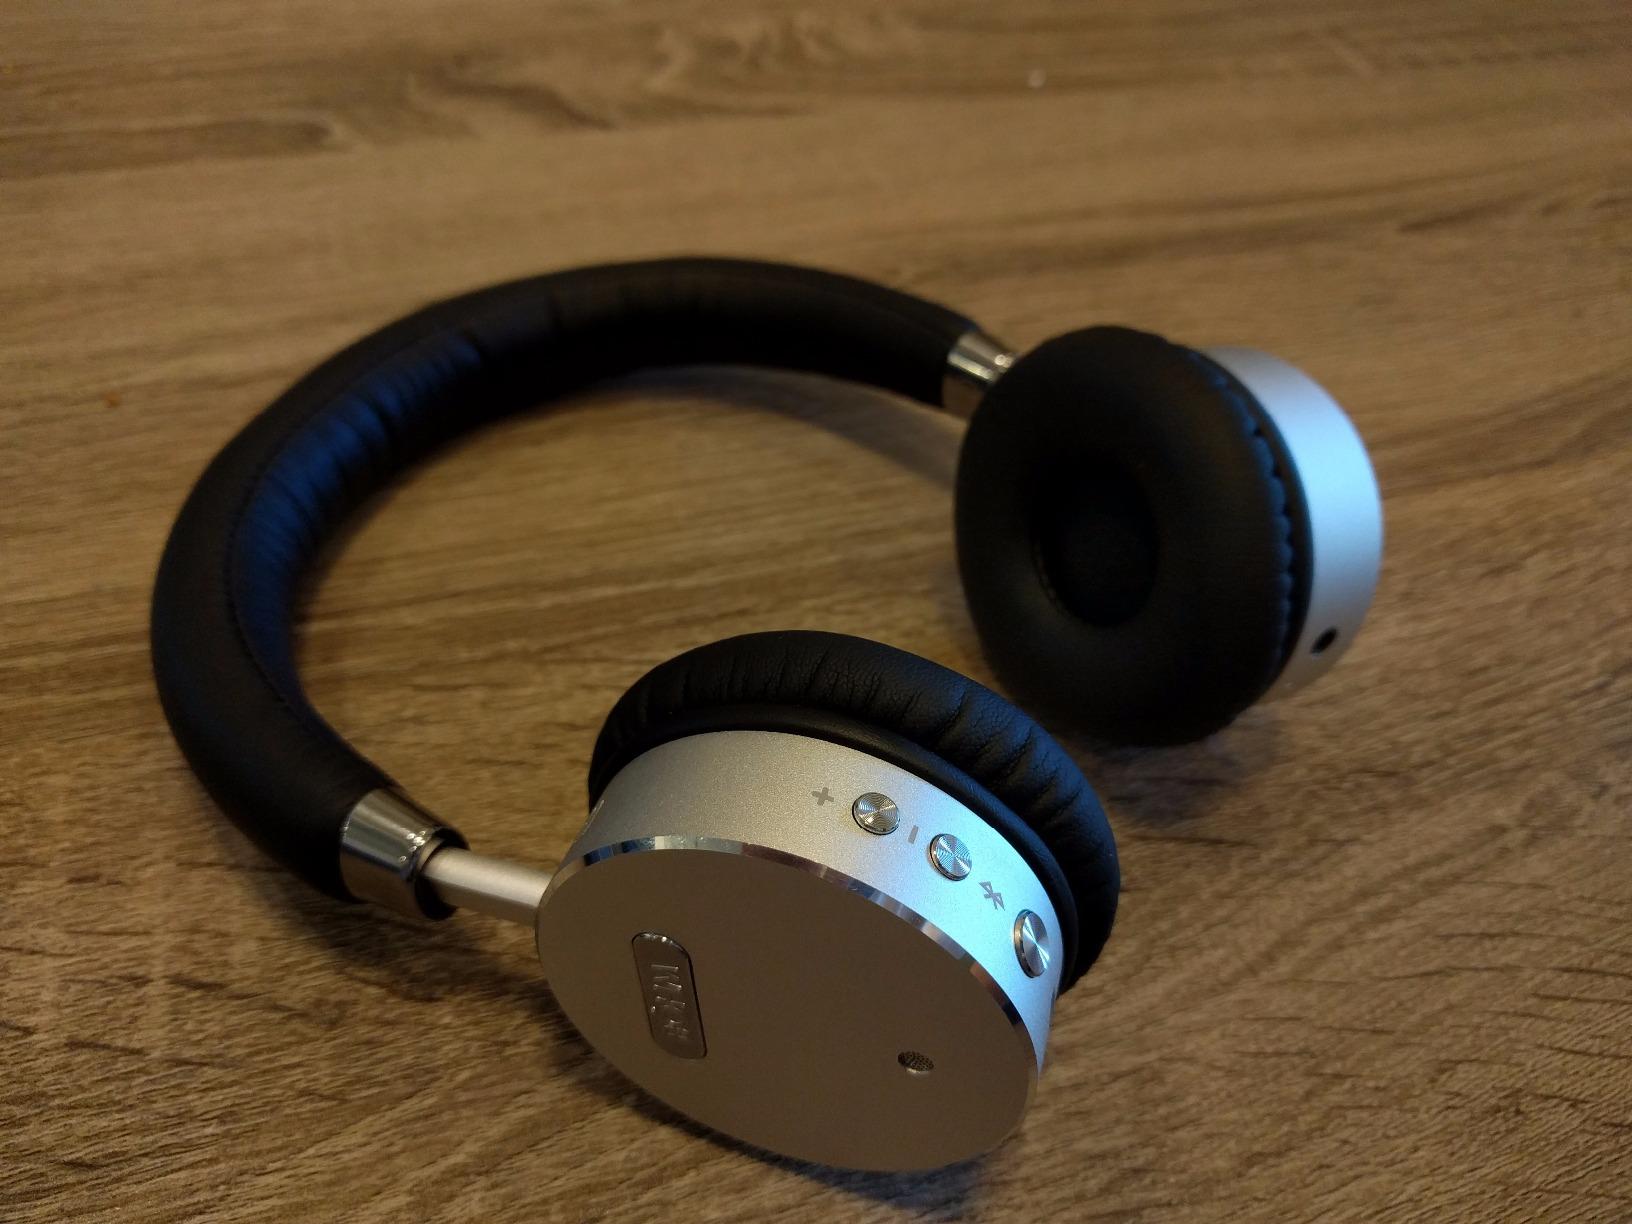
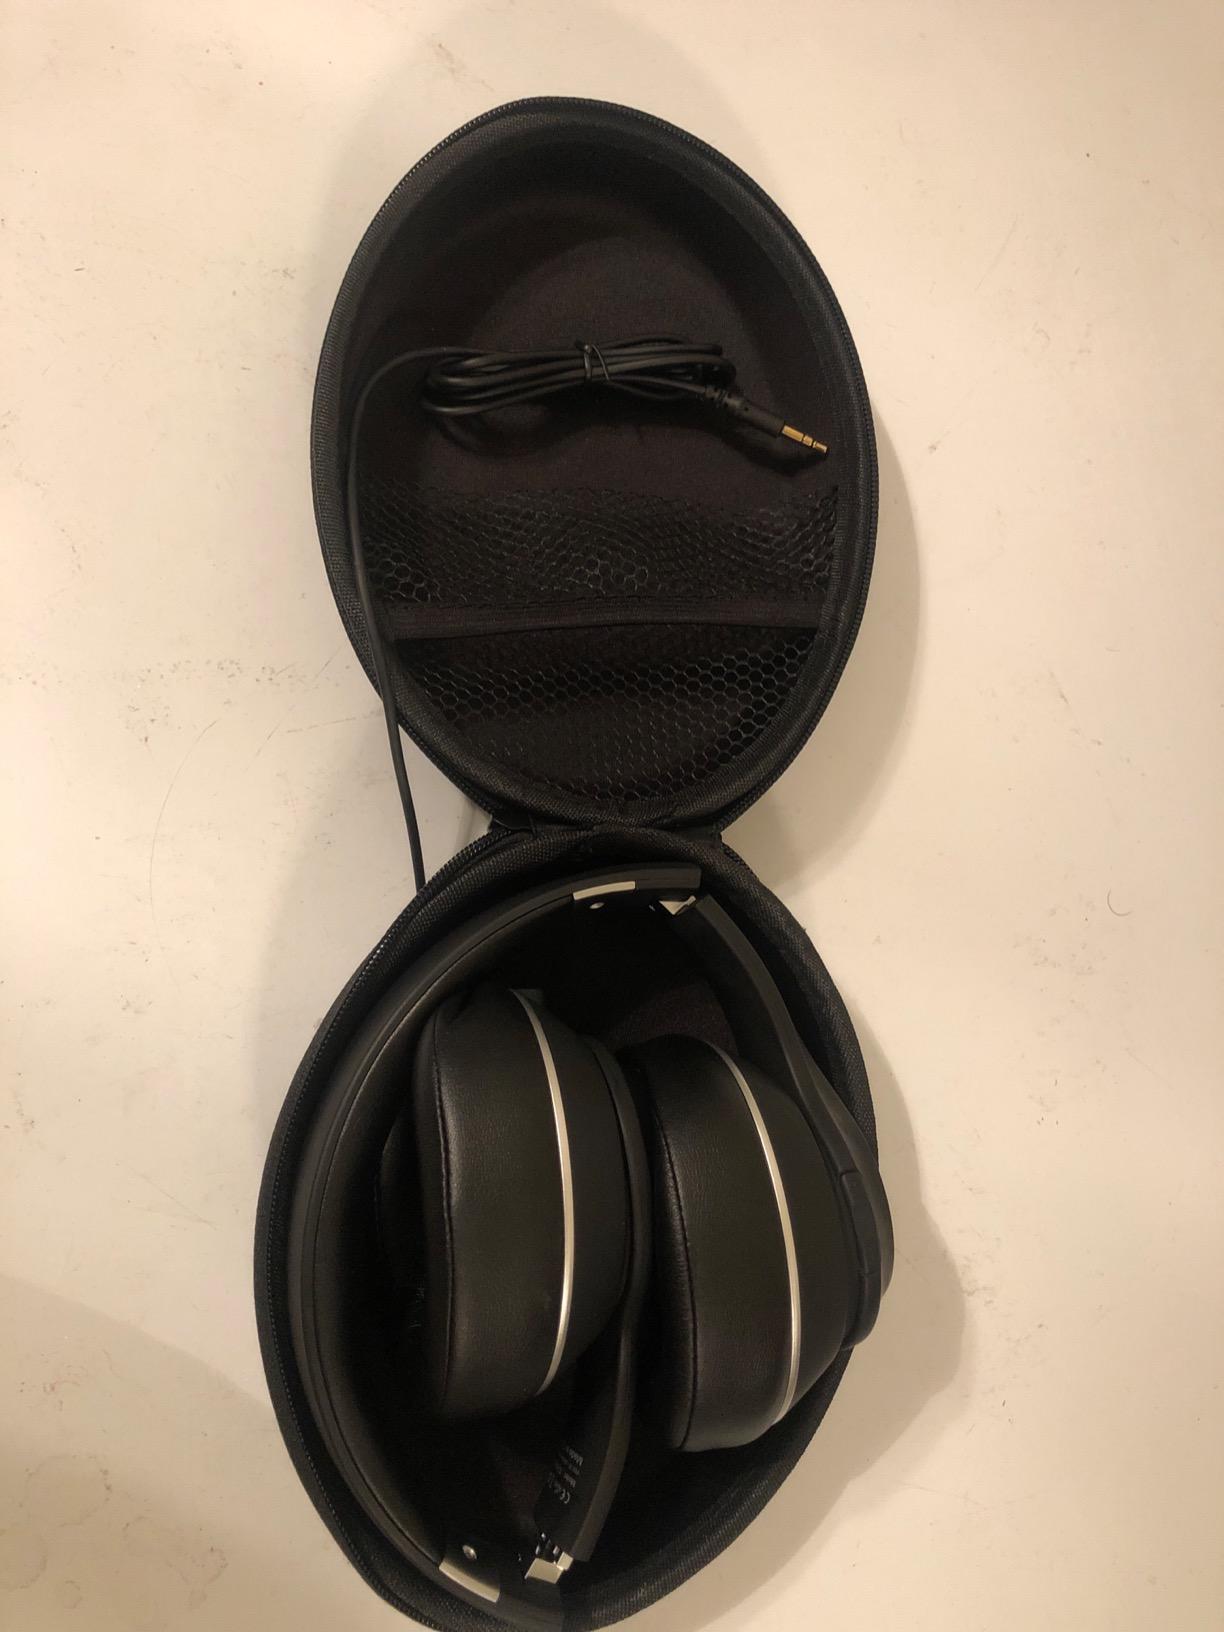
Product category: headphones
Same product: no